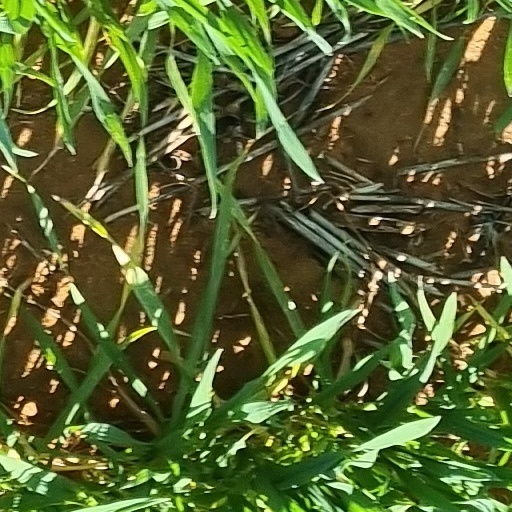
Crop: wheat